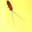
Label: cockroach